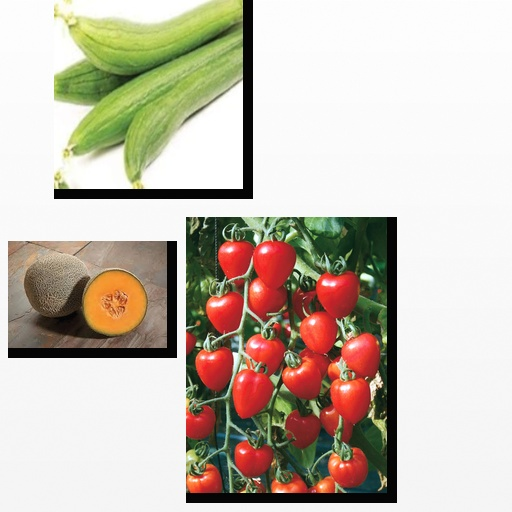
Food items: cantaloupe, tomato, sponge_gourd